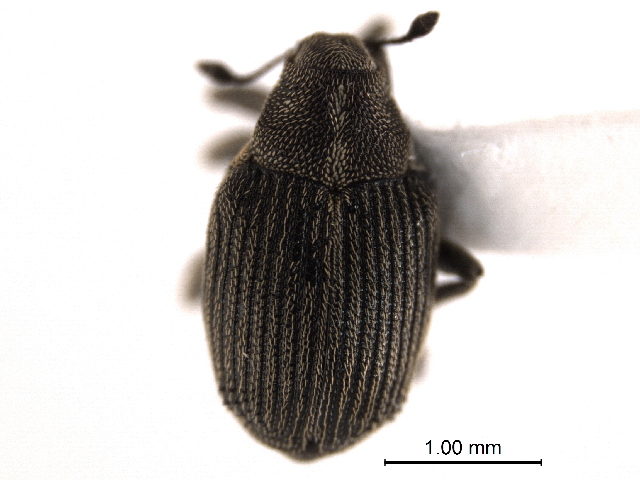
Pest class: Cabbage_seedpod_weevil